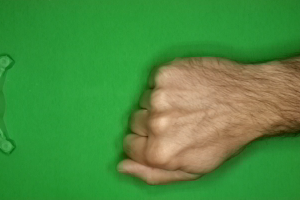
Label: rock